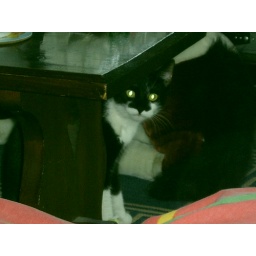
Indy hiding under the table after we brought a scary bag home